Metrolinx

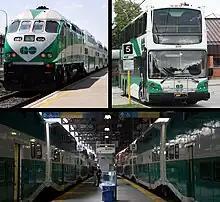
GO Transit offers train and bus service across the GTHA.

GO Transit is the inter-regional public transit system serving the Greater Toronto and Hamilton Area and the Greater Golden Horseshoe. GO carries over 65 million passengers a year using an extensive network of train and bus services; rail service is provided by diesel locomotives pulling trains of unpowered double-deck passenger cars, while most bus service is provided by inter-city coaches.